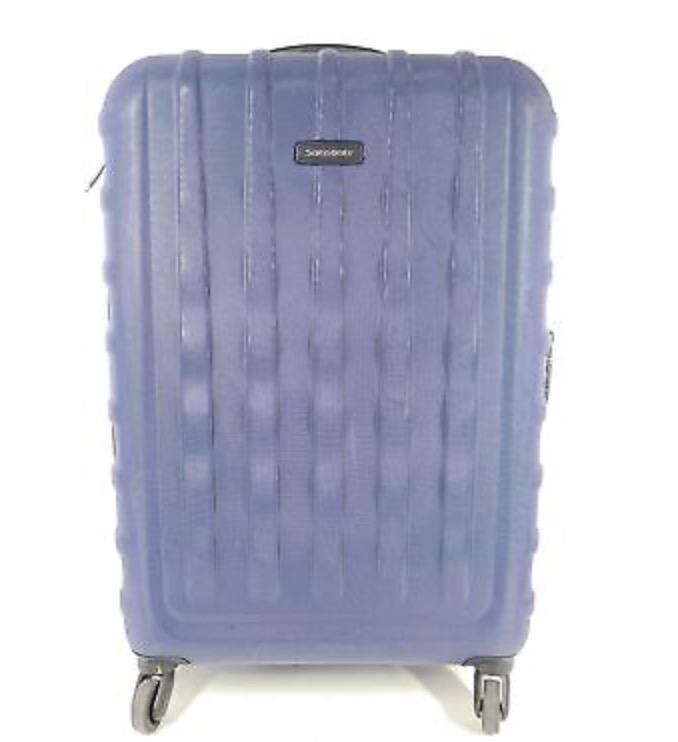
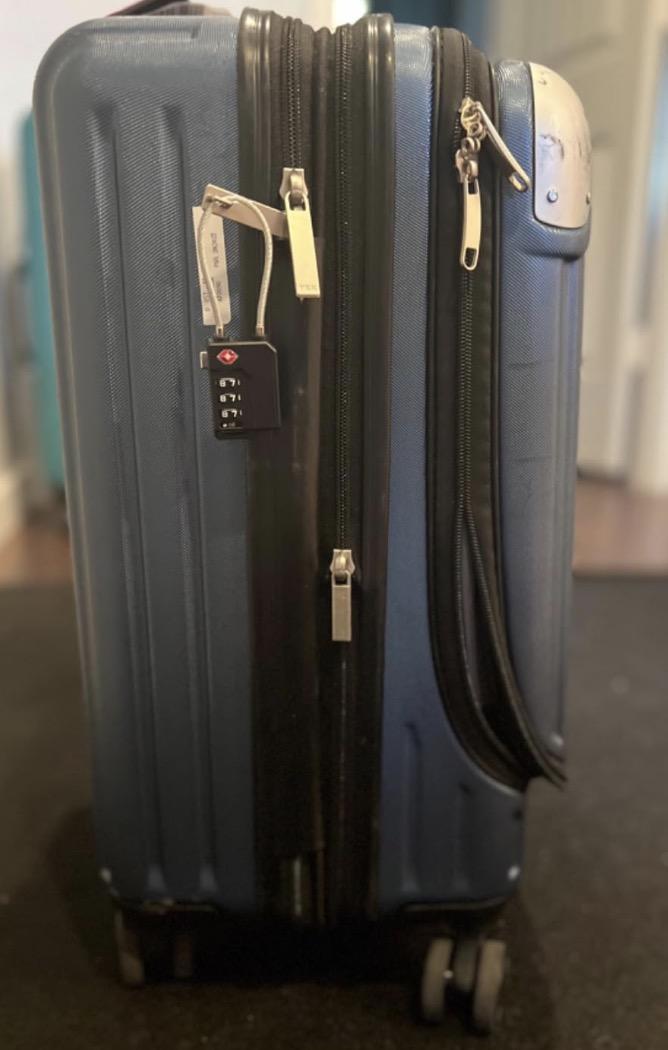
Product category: items_tea
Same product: no